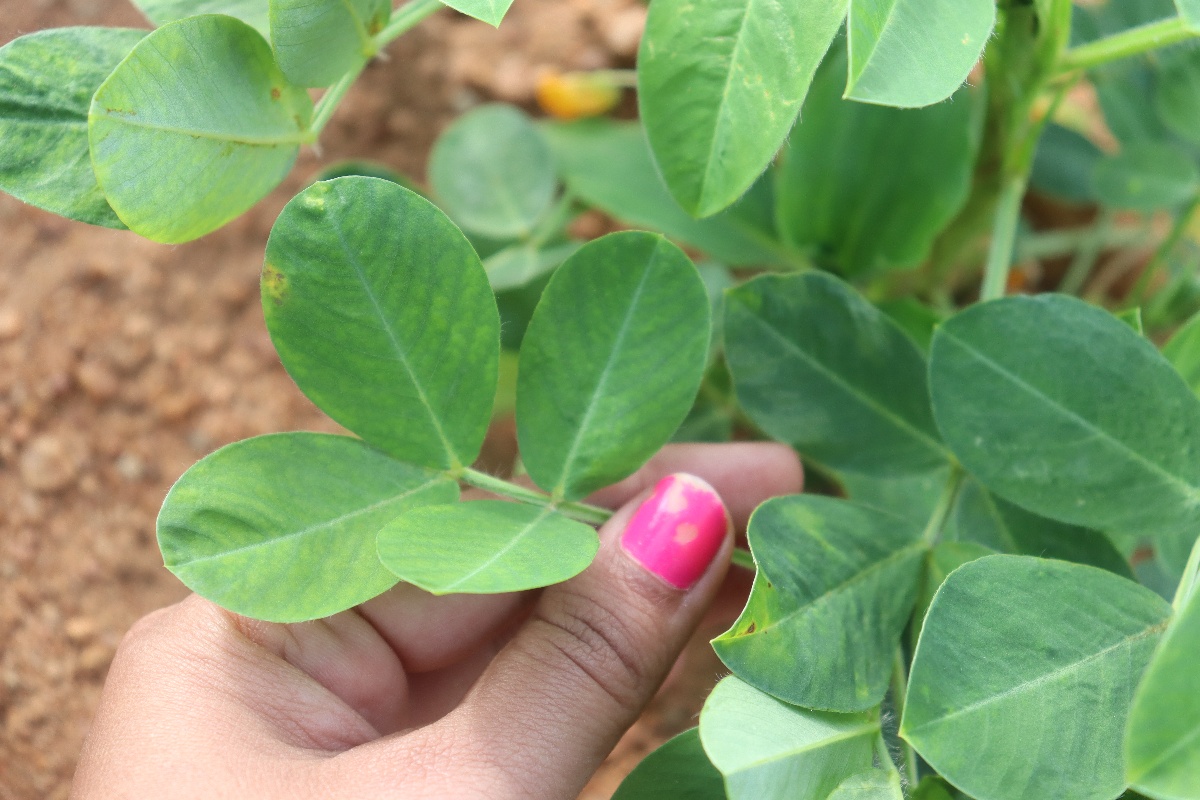
Label: healthy leaf